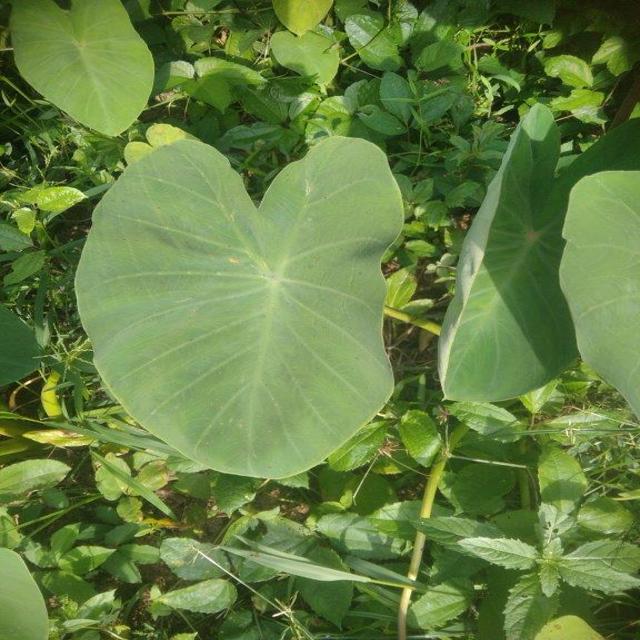
Label: Healthy